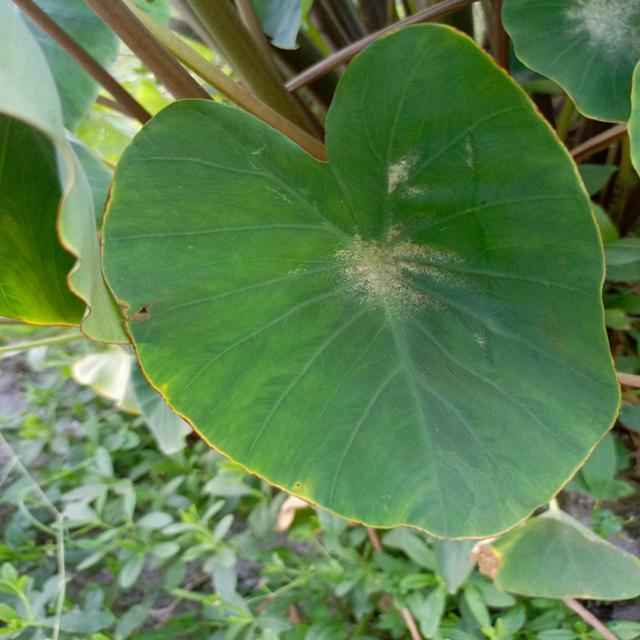
Label: Early_Blight